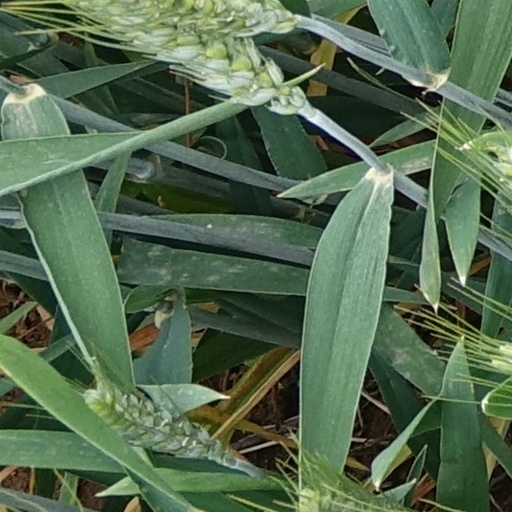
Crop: wheat